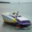
Label: ship